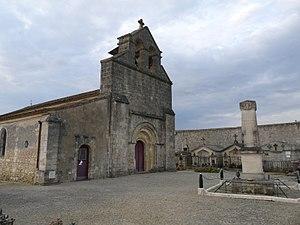
Eglise de Gauriaguet, Gironde, France